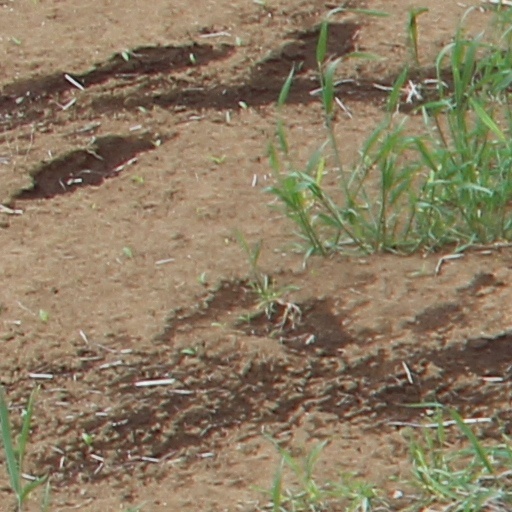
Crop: wheat